When the Ham Turned

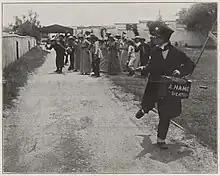
Raymond McKee and the cast in a publicity still from "When the Ham Turned"

When the Ham Turned is a 1914 American silent comedy film produced by the Lubin Manufacturing Company and starring Raymond McKee, C. W. Ritchie, Ed Lawrence, and Oliver Hardy.